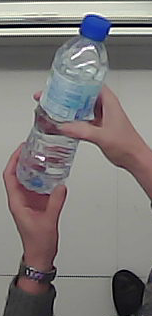
Product: nestle_water